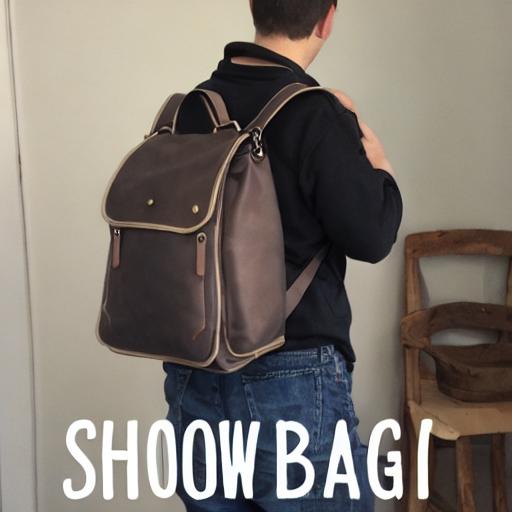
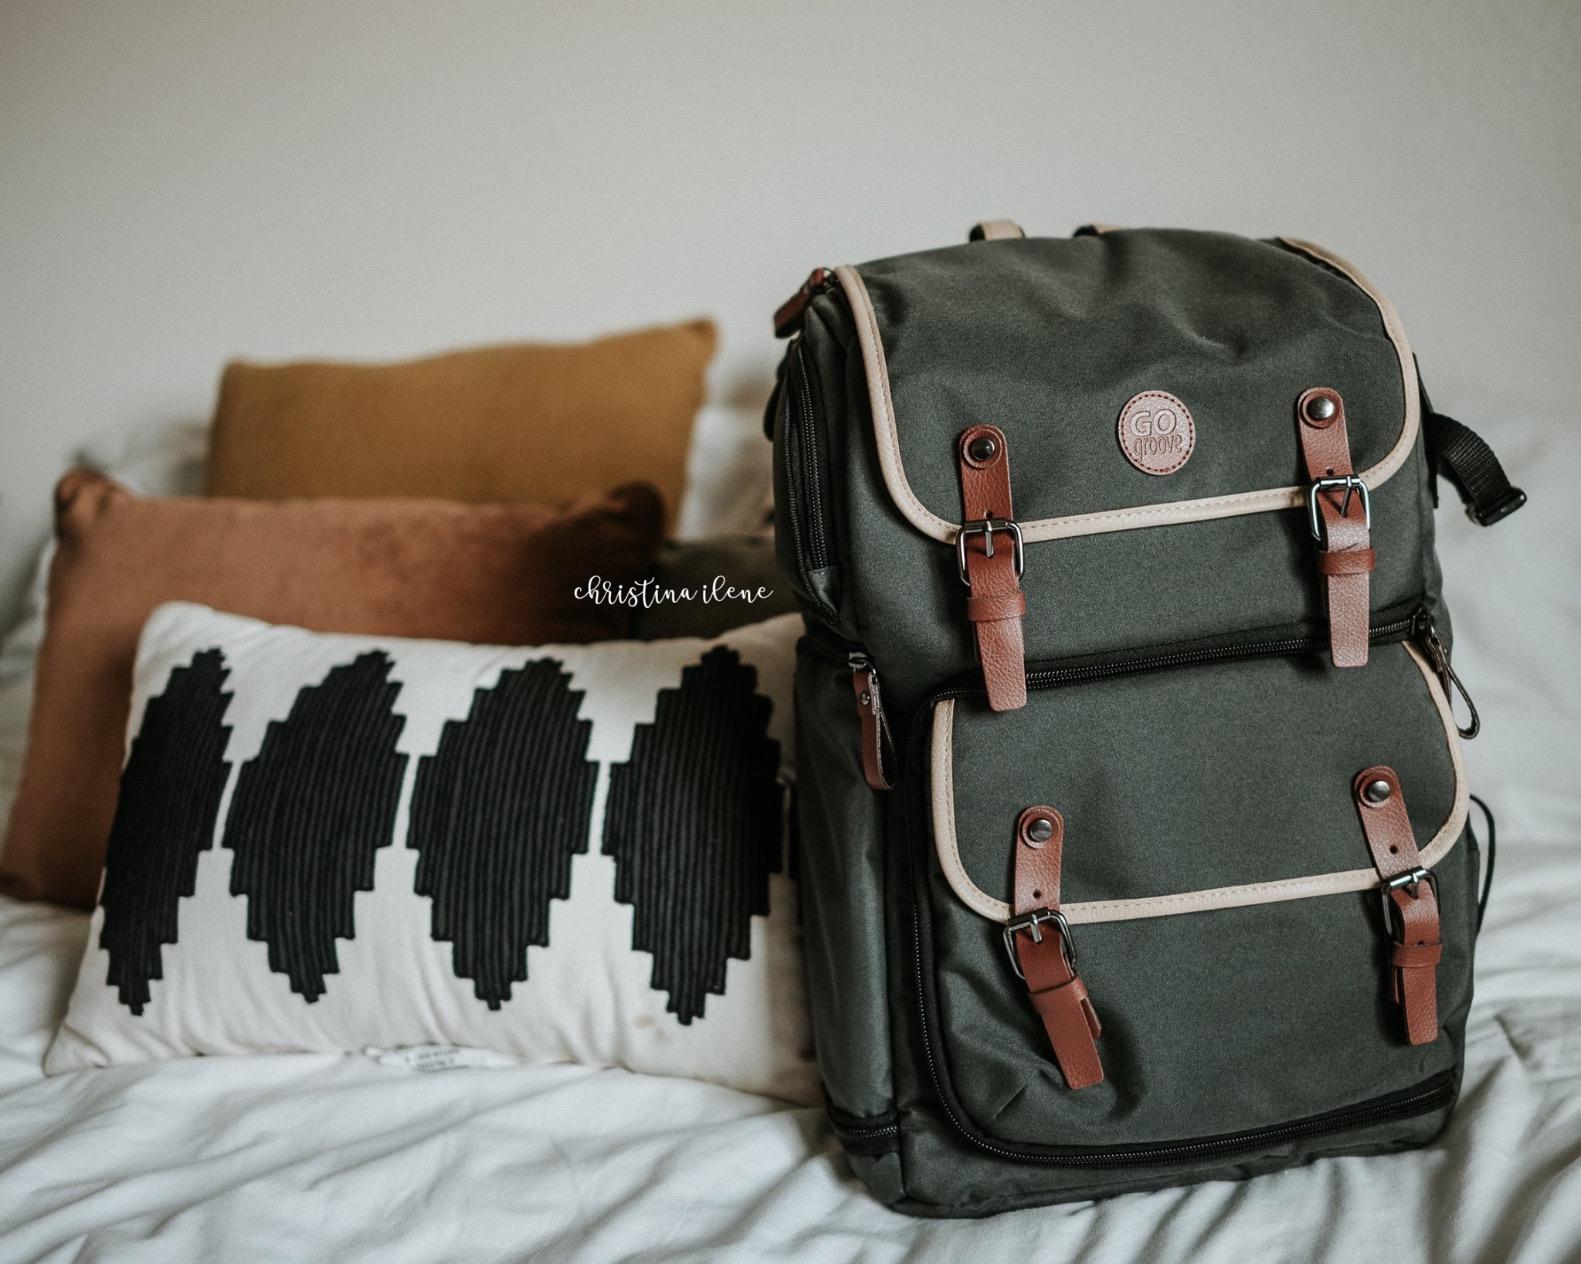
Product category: bag
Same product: no